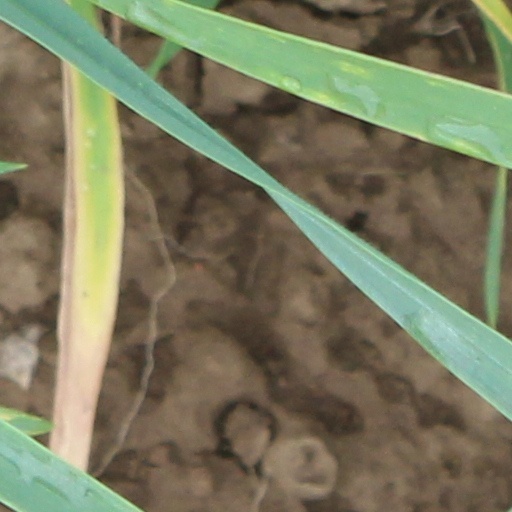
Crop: wheat